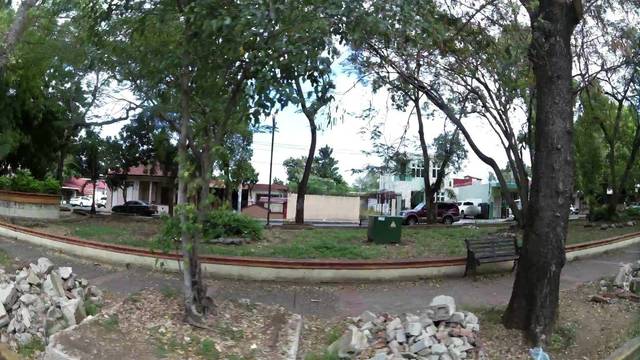
Region: Dominican Republic
Coordinates: 19.456, -70.712